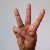
The image shows a hand gesture representing the letter 'W' in Indian Sign Language.